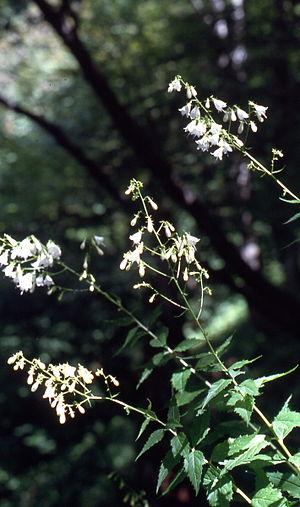
Cette liste de Tracheophyta de Bosnie-Herzégovine, ainsi que d’espèces introduites est un aperçu incomplet d’espèces de mousses, de fougères, de gymnospermes et d’angiospermes citées dans la littérature disponible en langues bosniaque, croate, serbe et serbo-croate. Cet aperçu n’inclue pas des espèces cultivées ni celles occasionnellement introduites.